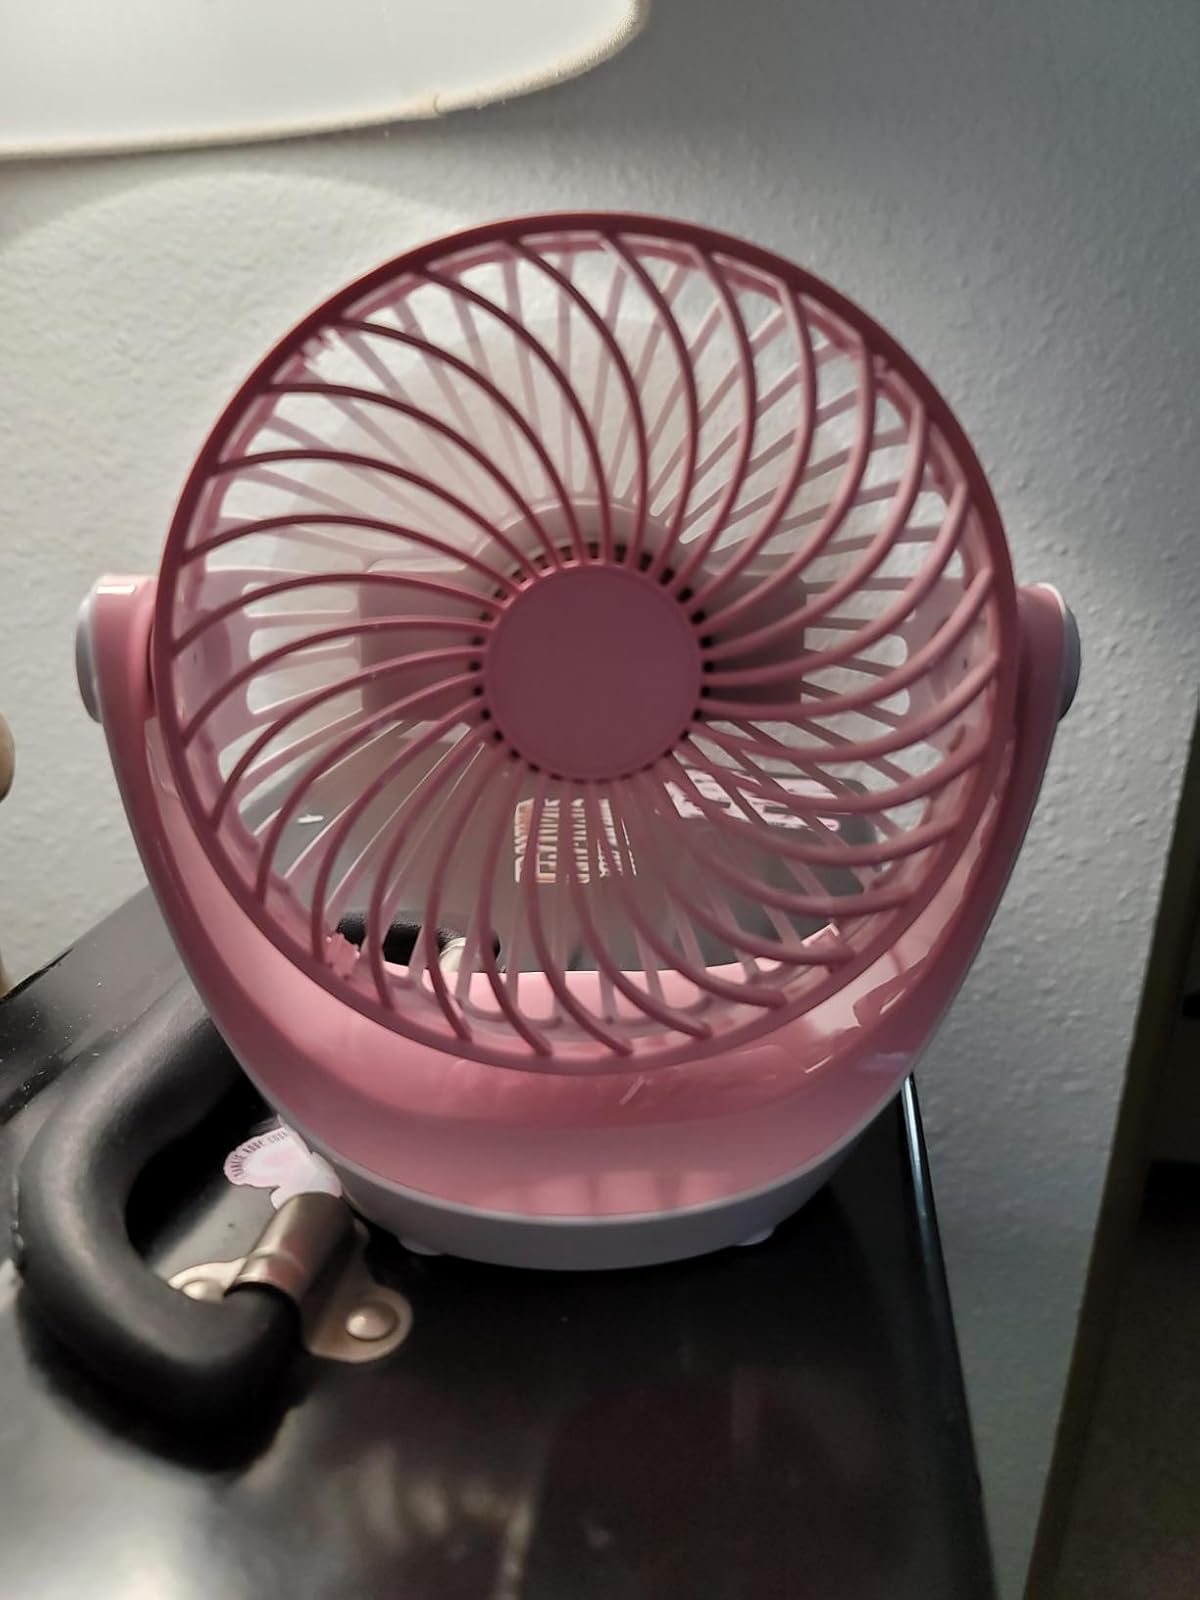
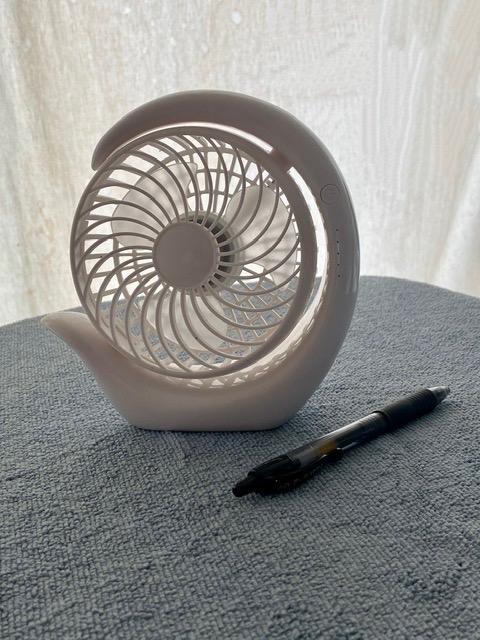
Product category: fan
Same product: no